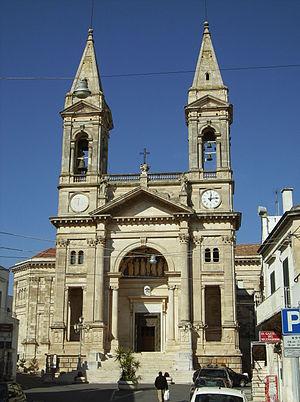
Alberobello - Italie - Basiclique des SS Cosma et Damiano
Alberobello est une commune de la ville métropolitaine de Bari dans les Pouilles en Italie.